GWR 2900 Class

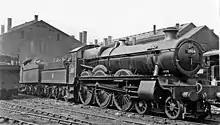
2934 "Butleigh Court" from the fourth production series at Swindon Locomotive Depot in 1950

A fourth series of 25 locomotives appeared during the years 1911 to 1913 (Swindon Lots 185, 189 and 192). These were numbered 2931–55 and named after famous Courts (i.e. mansions). They were all built with superheaters and there were detailed differences between the boilers used on different lots. They were all withdrawn between 1948 and 1953.